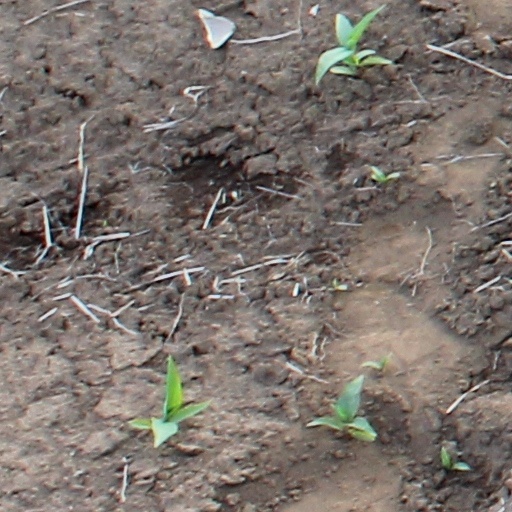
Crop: wheat